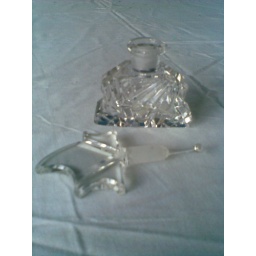
Cut-glass crystal bottle and lid in perfect condition